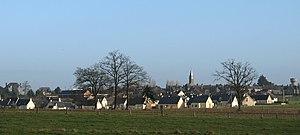
Saint-Hilaire-des-Landes vu du village Le Grand Bossard.
Saint-Hilaire-des-Landes est une commune française située dans le département d'Ille-et-Vilaine en région Bretagne, peuplée de 1 038 habitants.